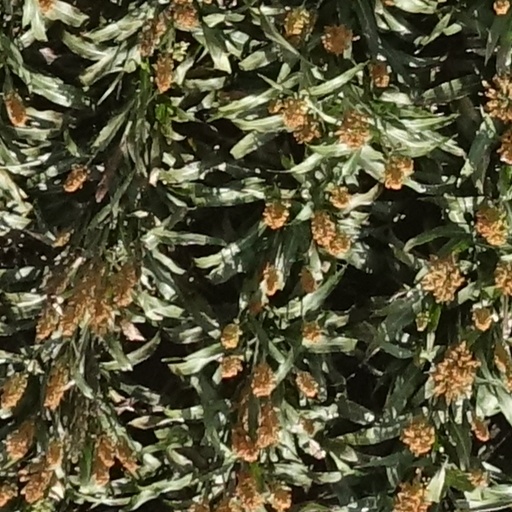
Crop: sorghum